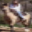
Label: horse